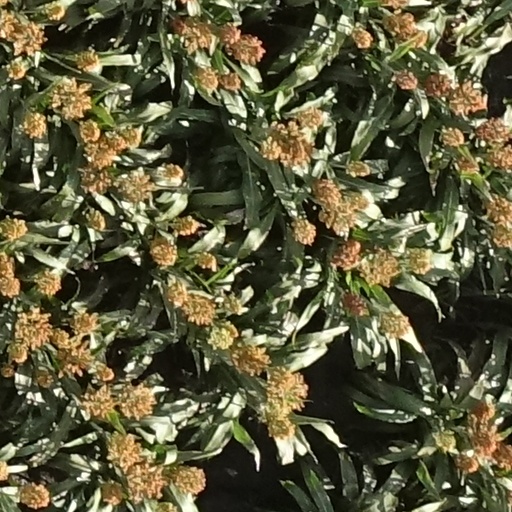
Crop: sorghum